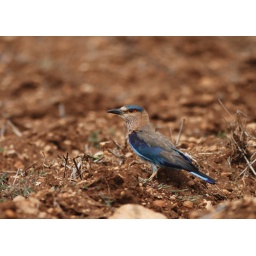
Indian Roller.. sitting in a field ..........